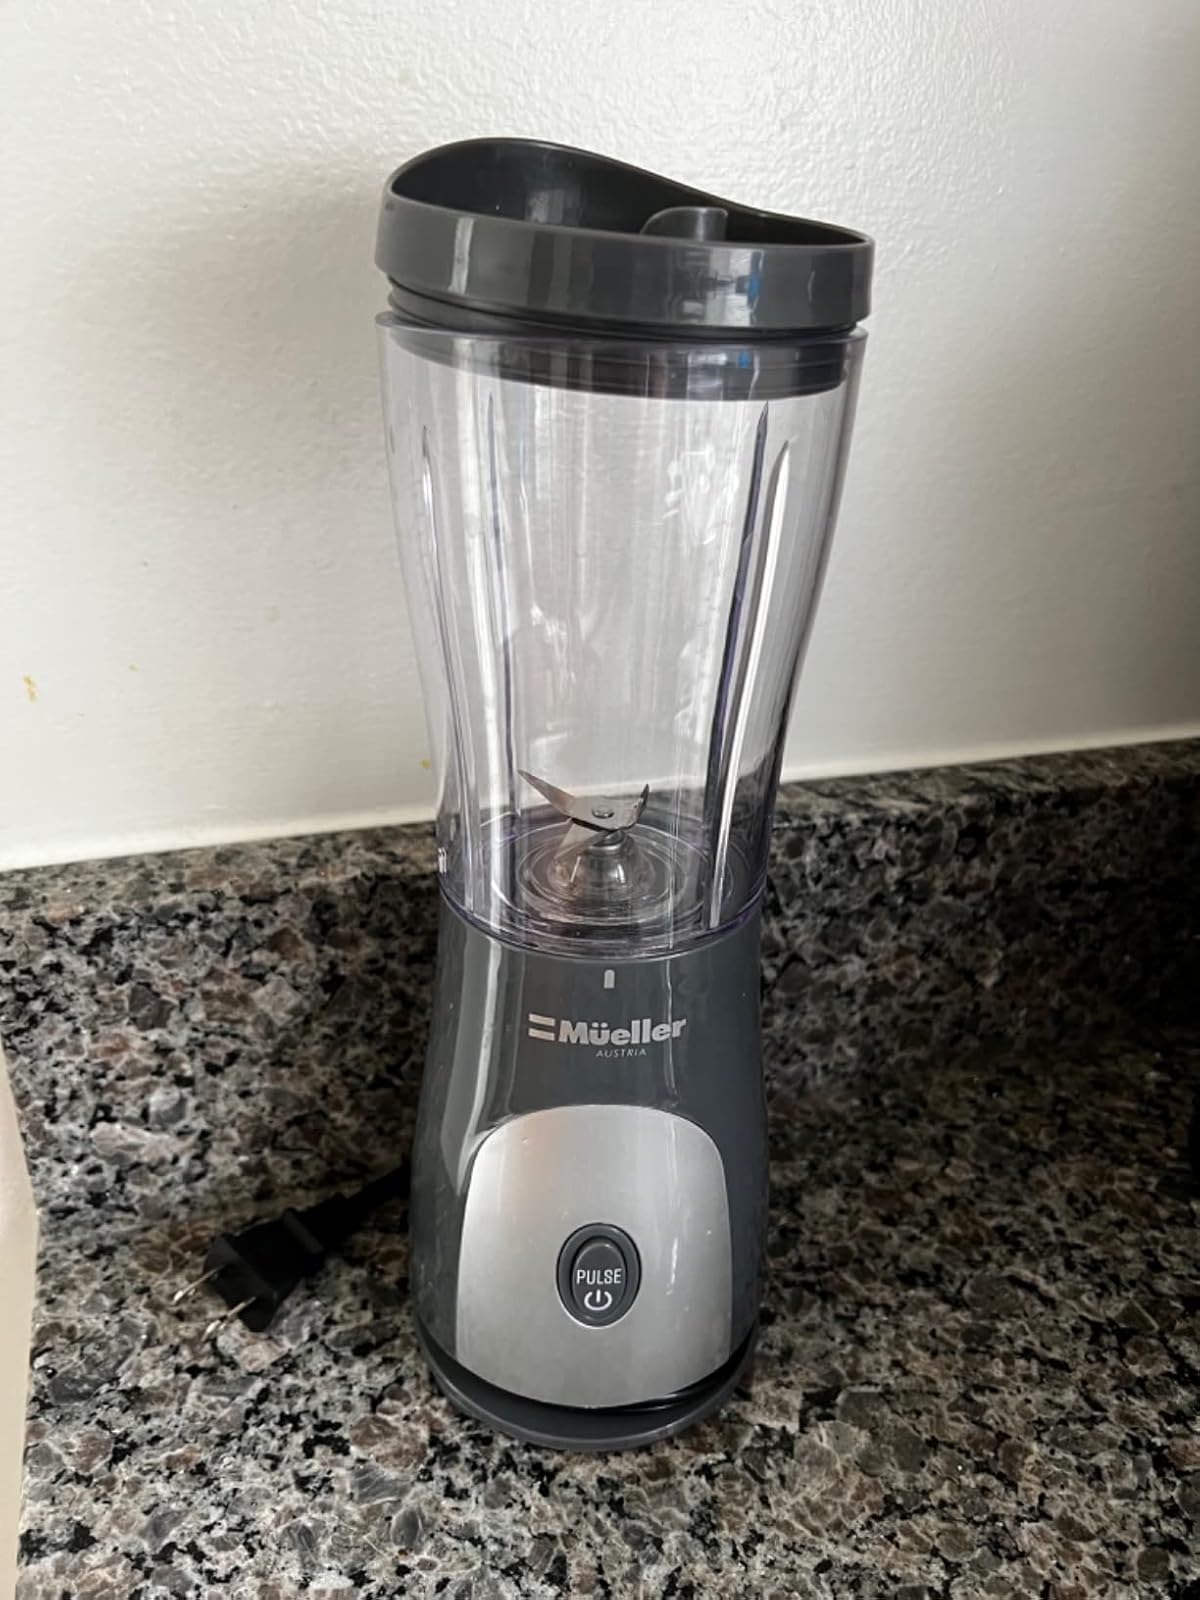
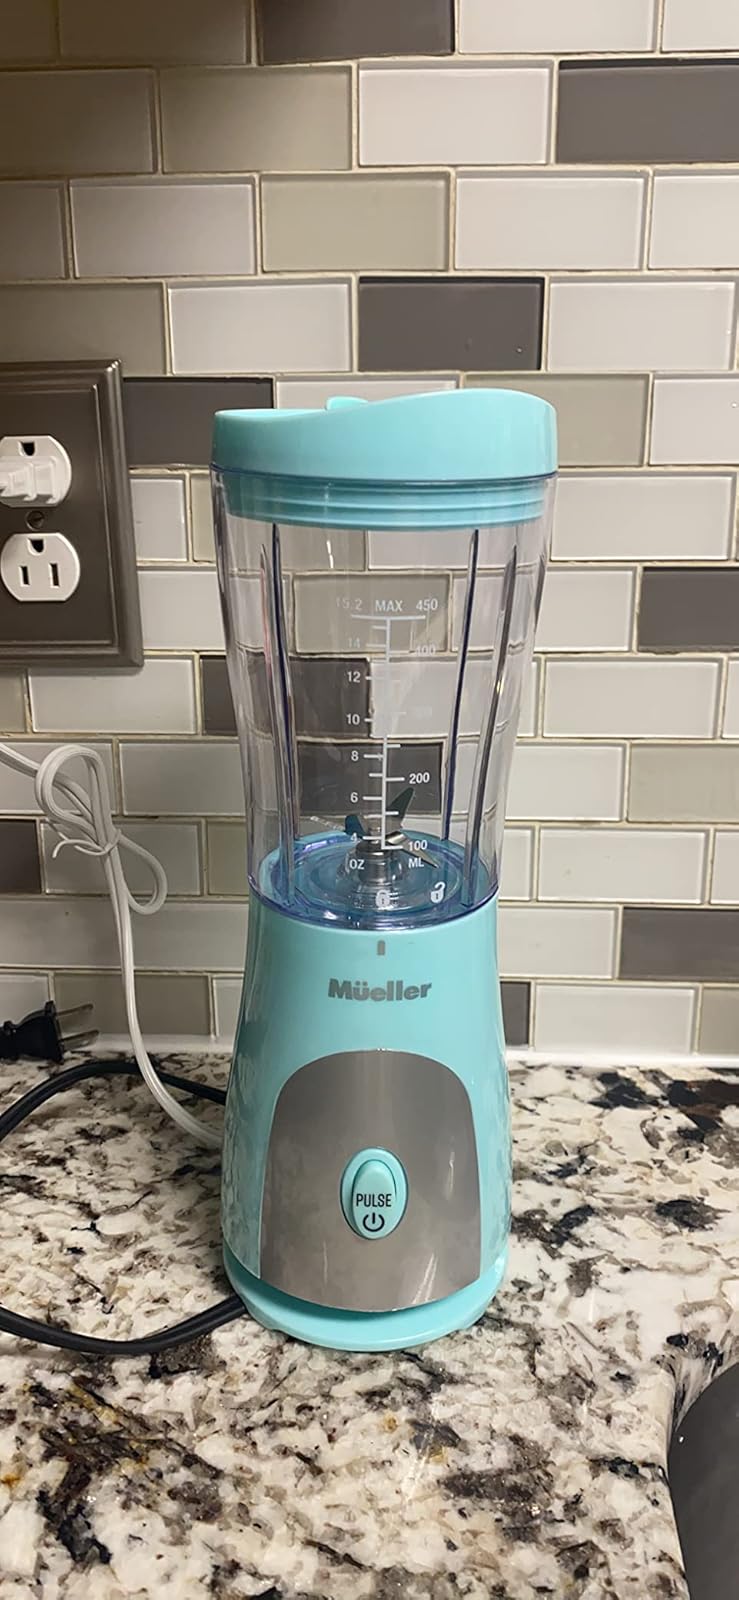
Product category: items_blender
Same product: no